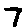
Label: 7